Empeaux

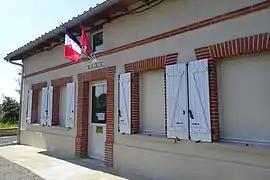
The town hall in Empeaux

Empeaux is a commune in the Haute-Garonne department in southwestern France.